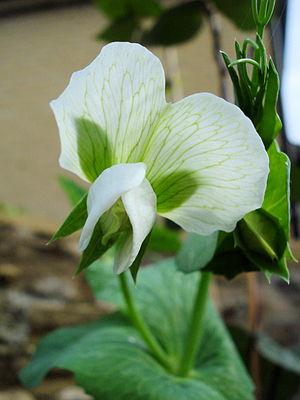
Le Pois cultivé est une espèce de plante annuelle de la famille des légumineuses, largement cultivée pour ses graines, consommée comme légume ou utilisée comme aliment du bétail. Le terme désigne aussi la graine elle-même, riche en énergie et en protéines. Les pois secs se présentent souvent sous la forme de « pois cassés ». Les pois frais, récoltés avant maturité, sont plus couramment appelés « petits pois ».